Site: brandenburg
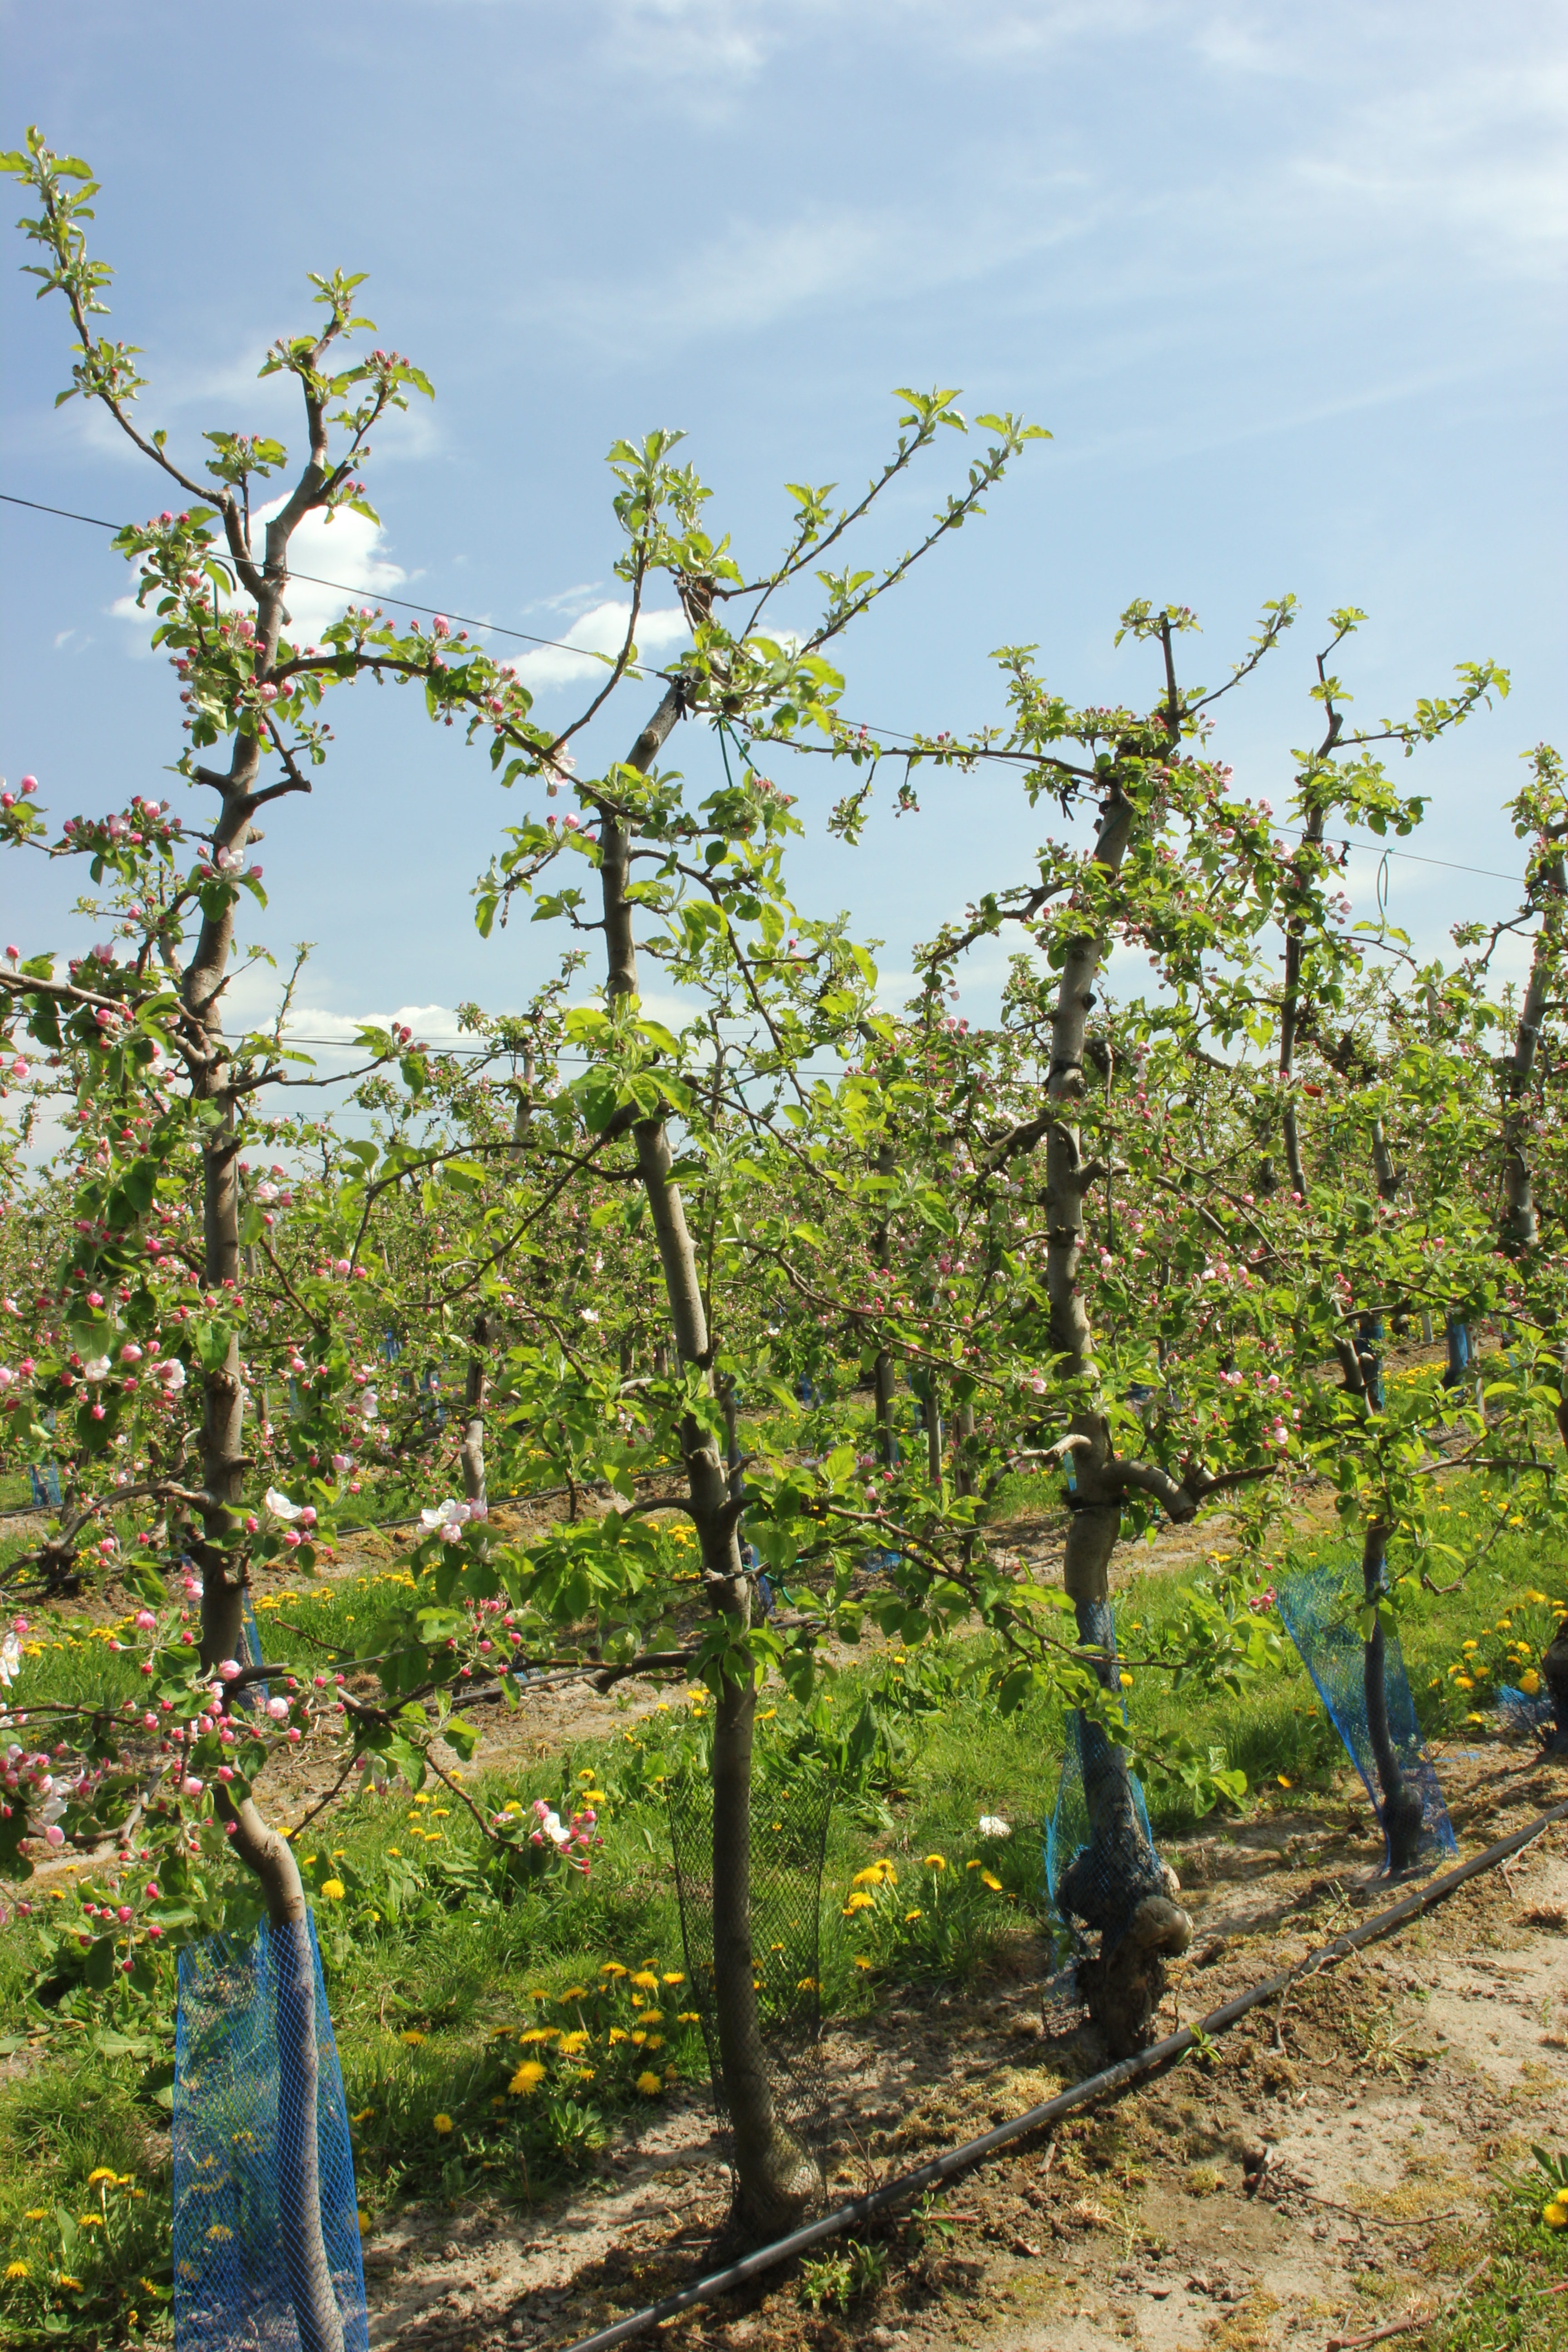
Growth stage (BBCH 57): Inflorescence emergence